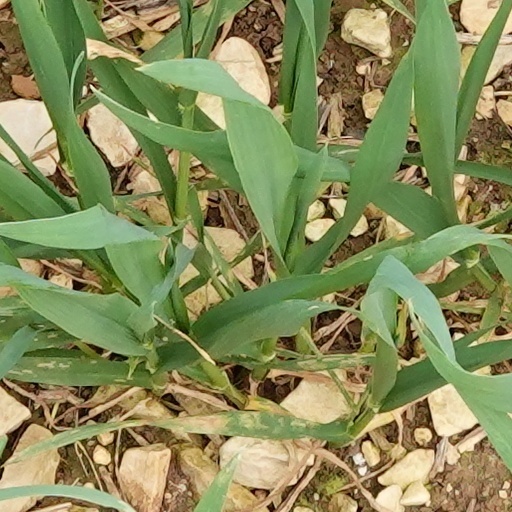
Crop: wheat